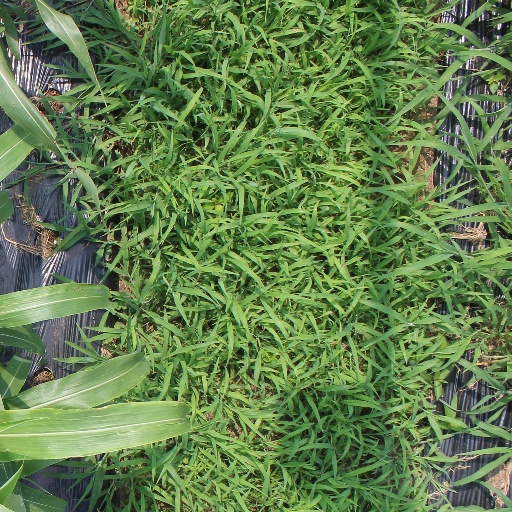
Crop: sorghum